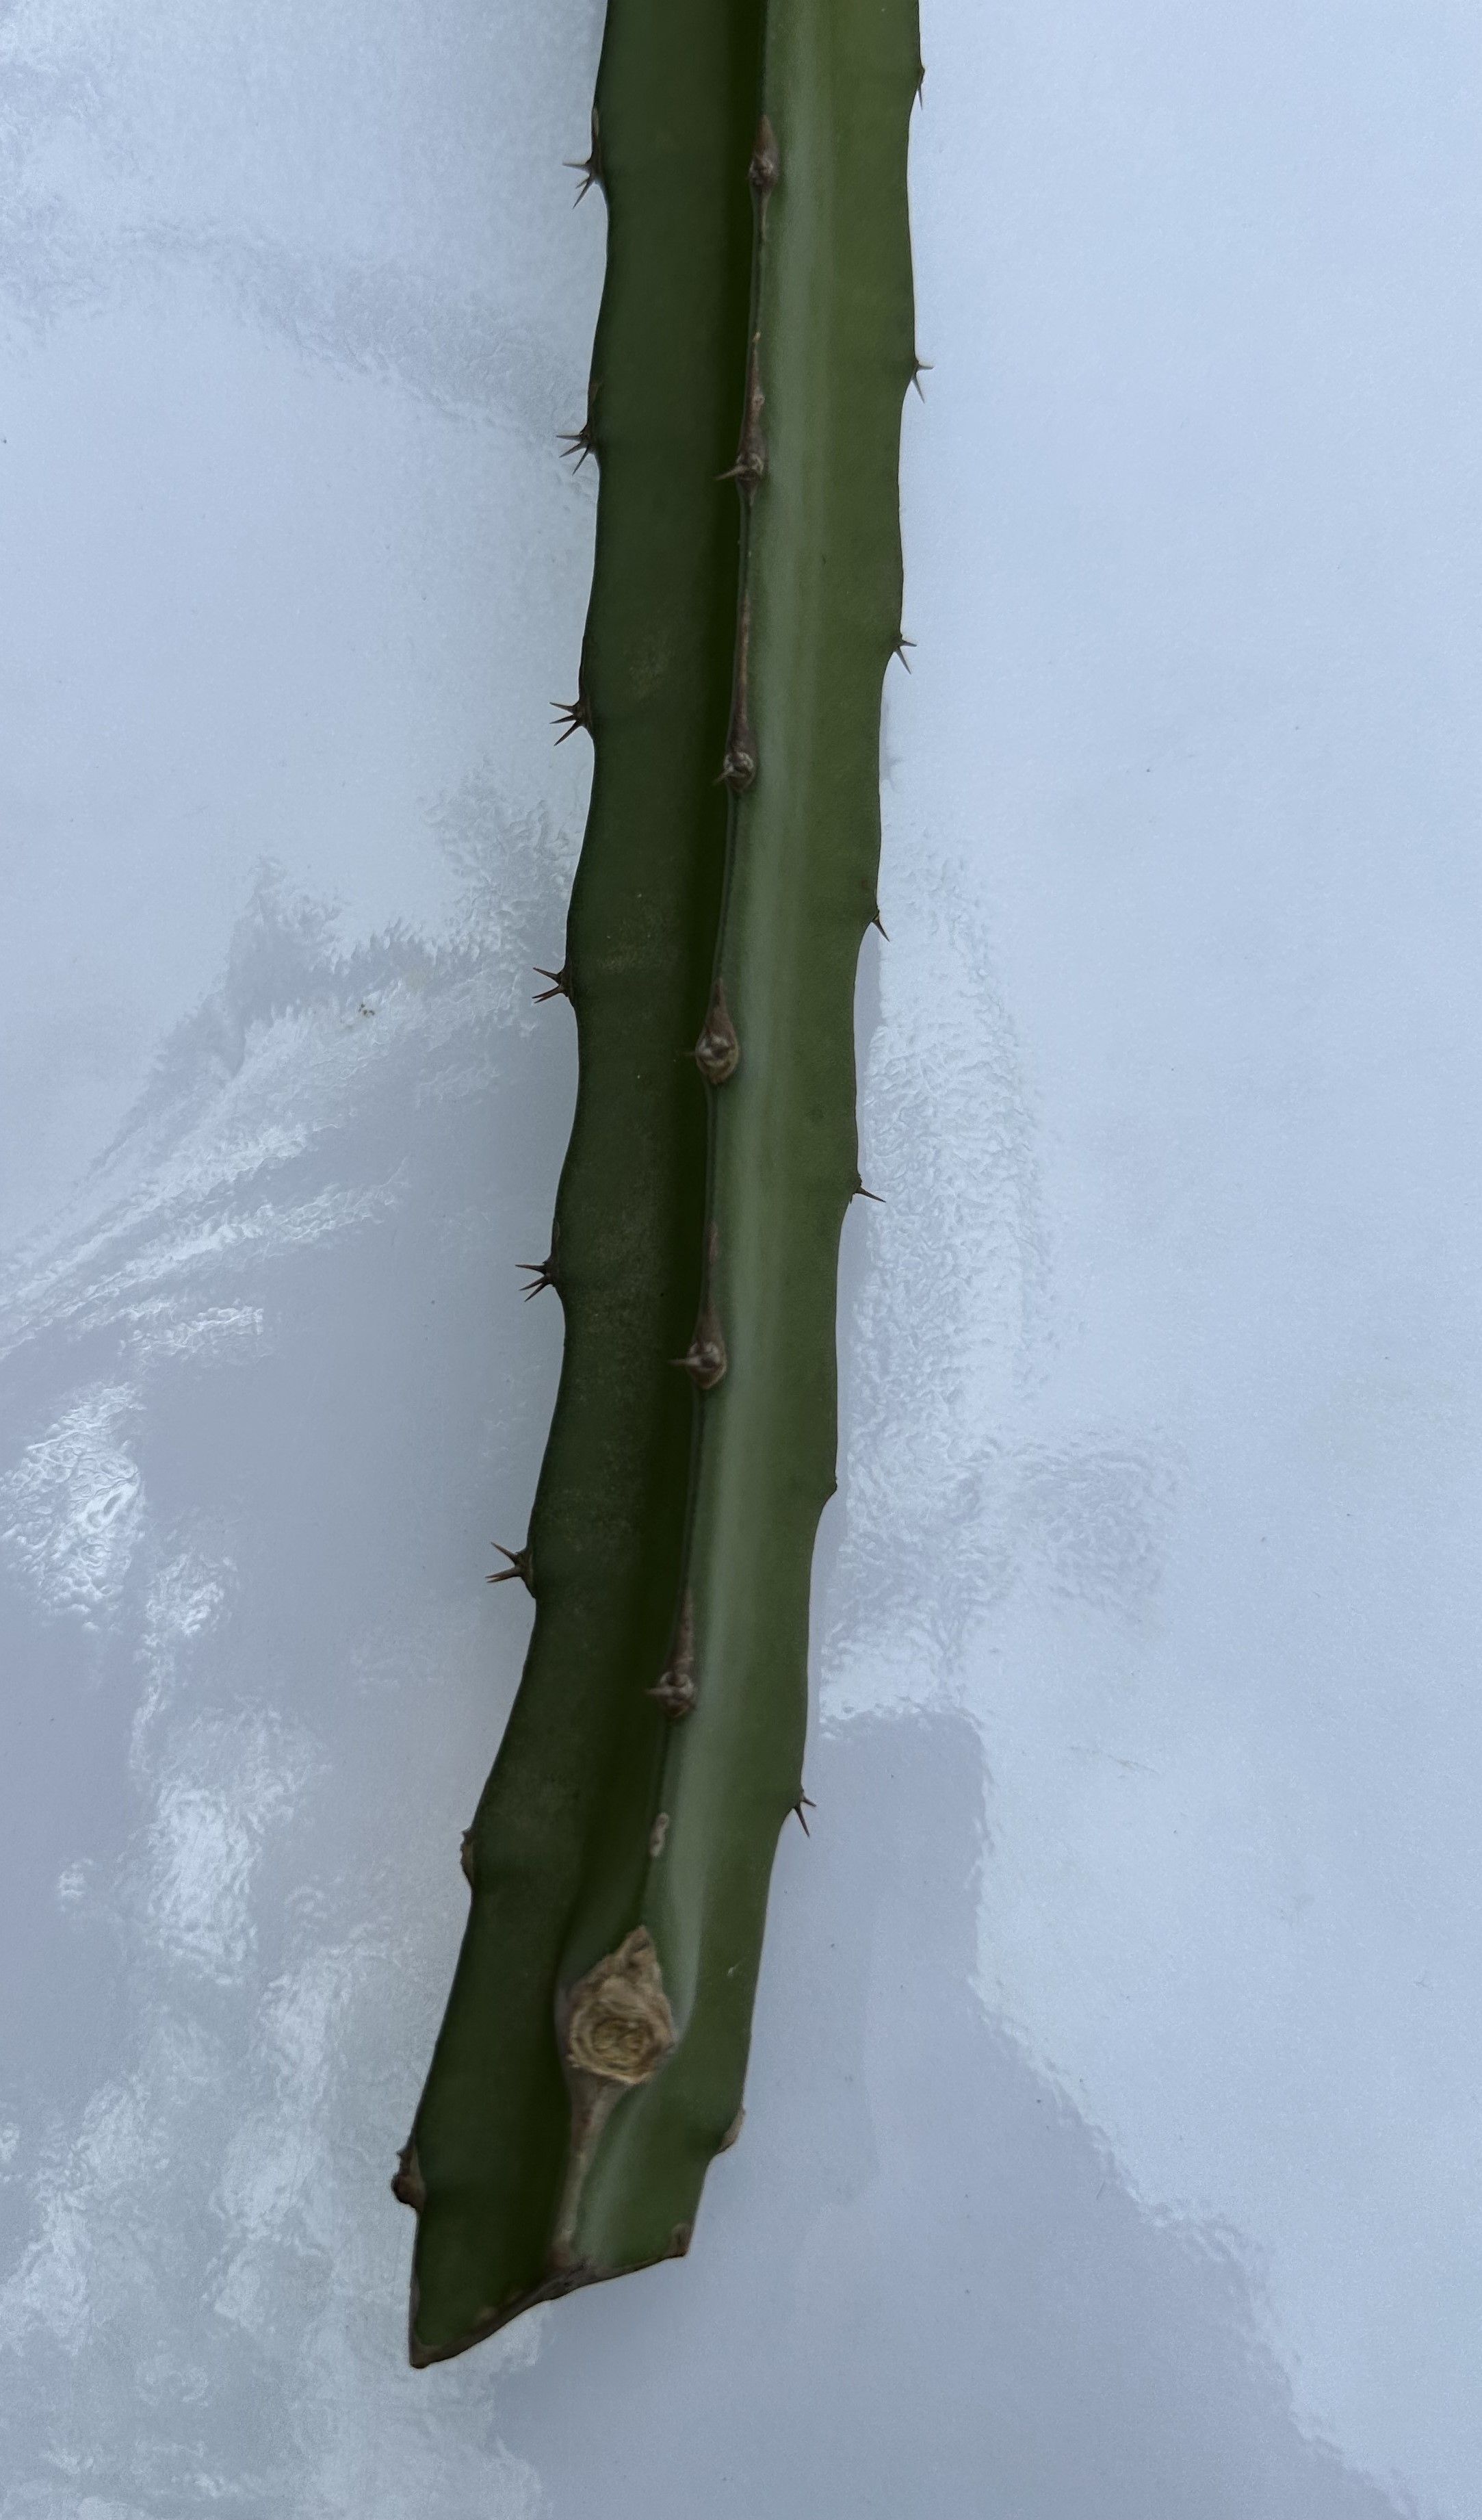
Label: Good leaf